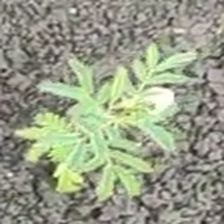
Weed species: Dwarf_cassia_(Chamaecrista pumila)